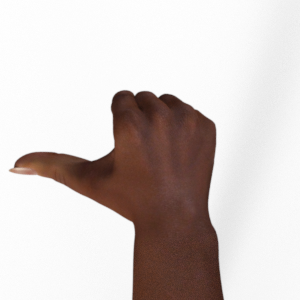
Label: rock